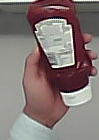
Product: heinz_ketchup